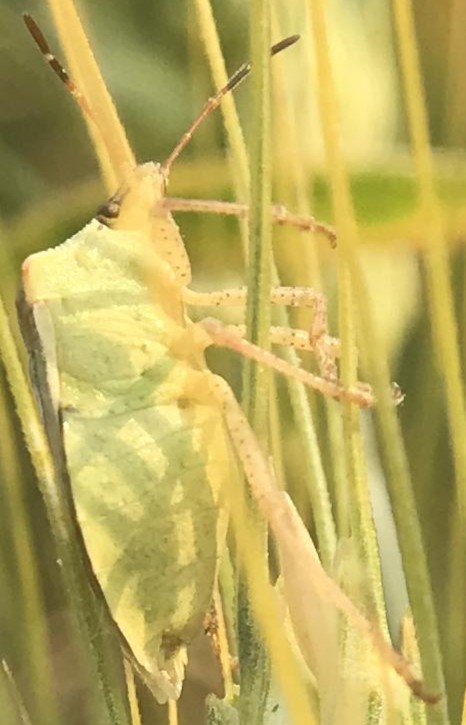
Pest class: stink_bug